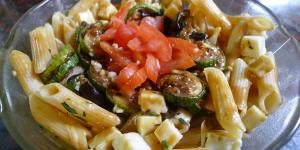
ensalada italiana riquisima